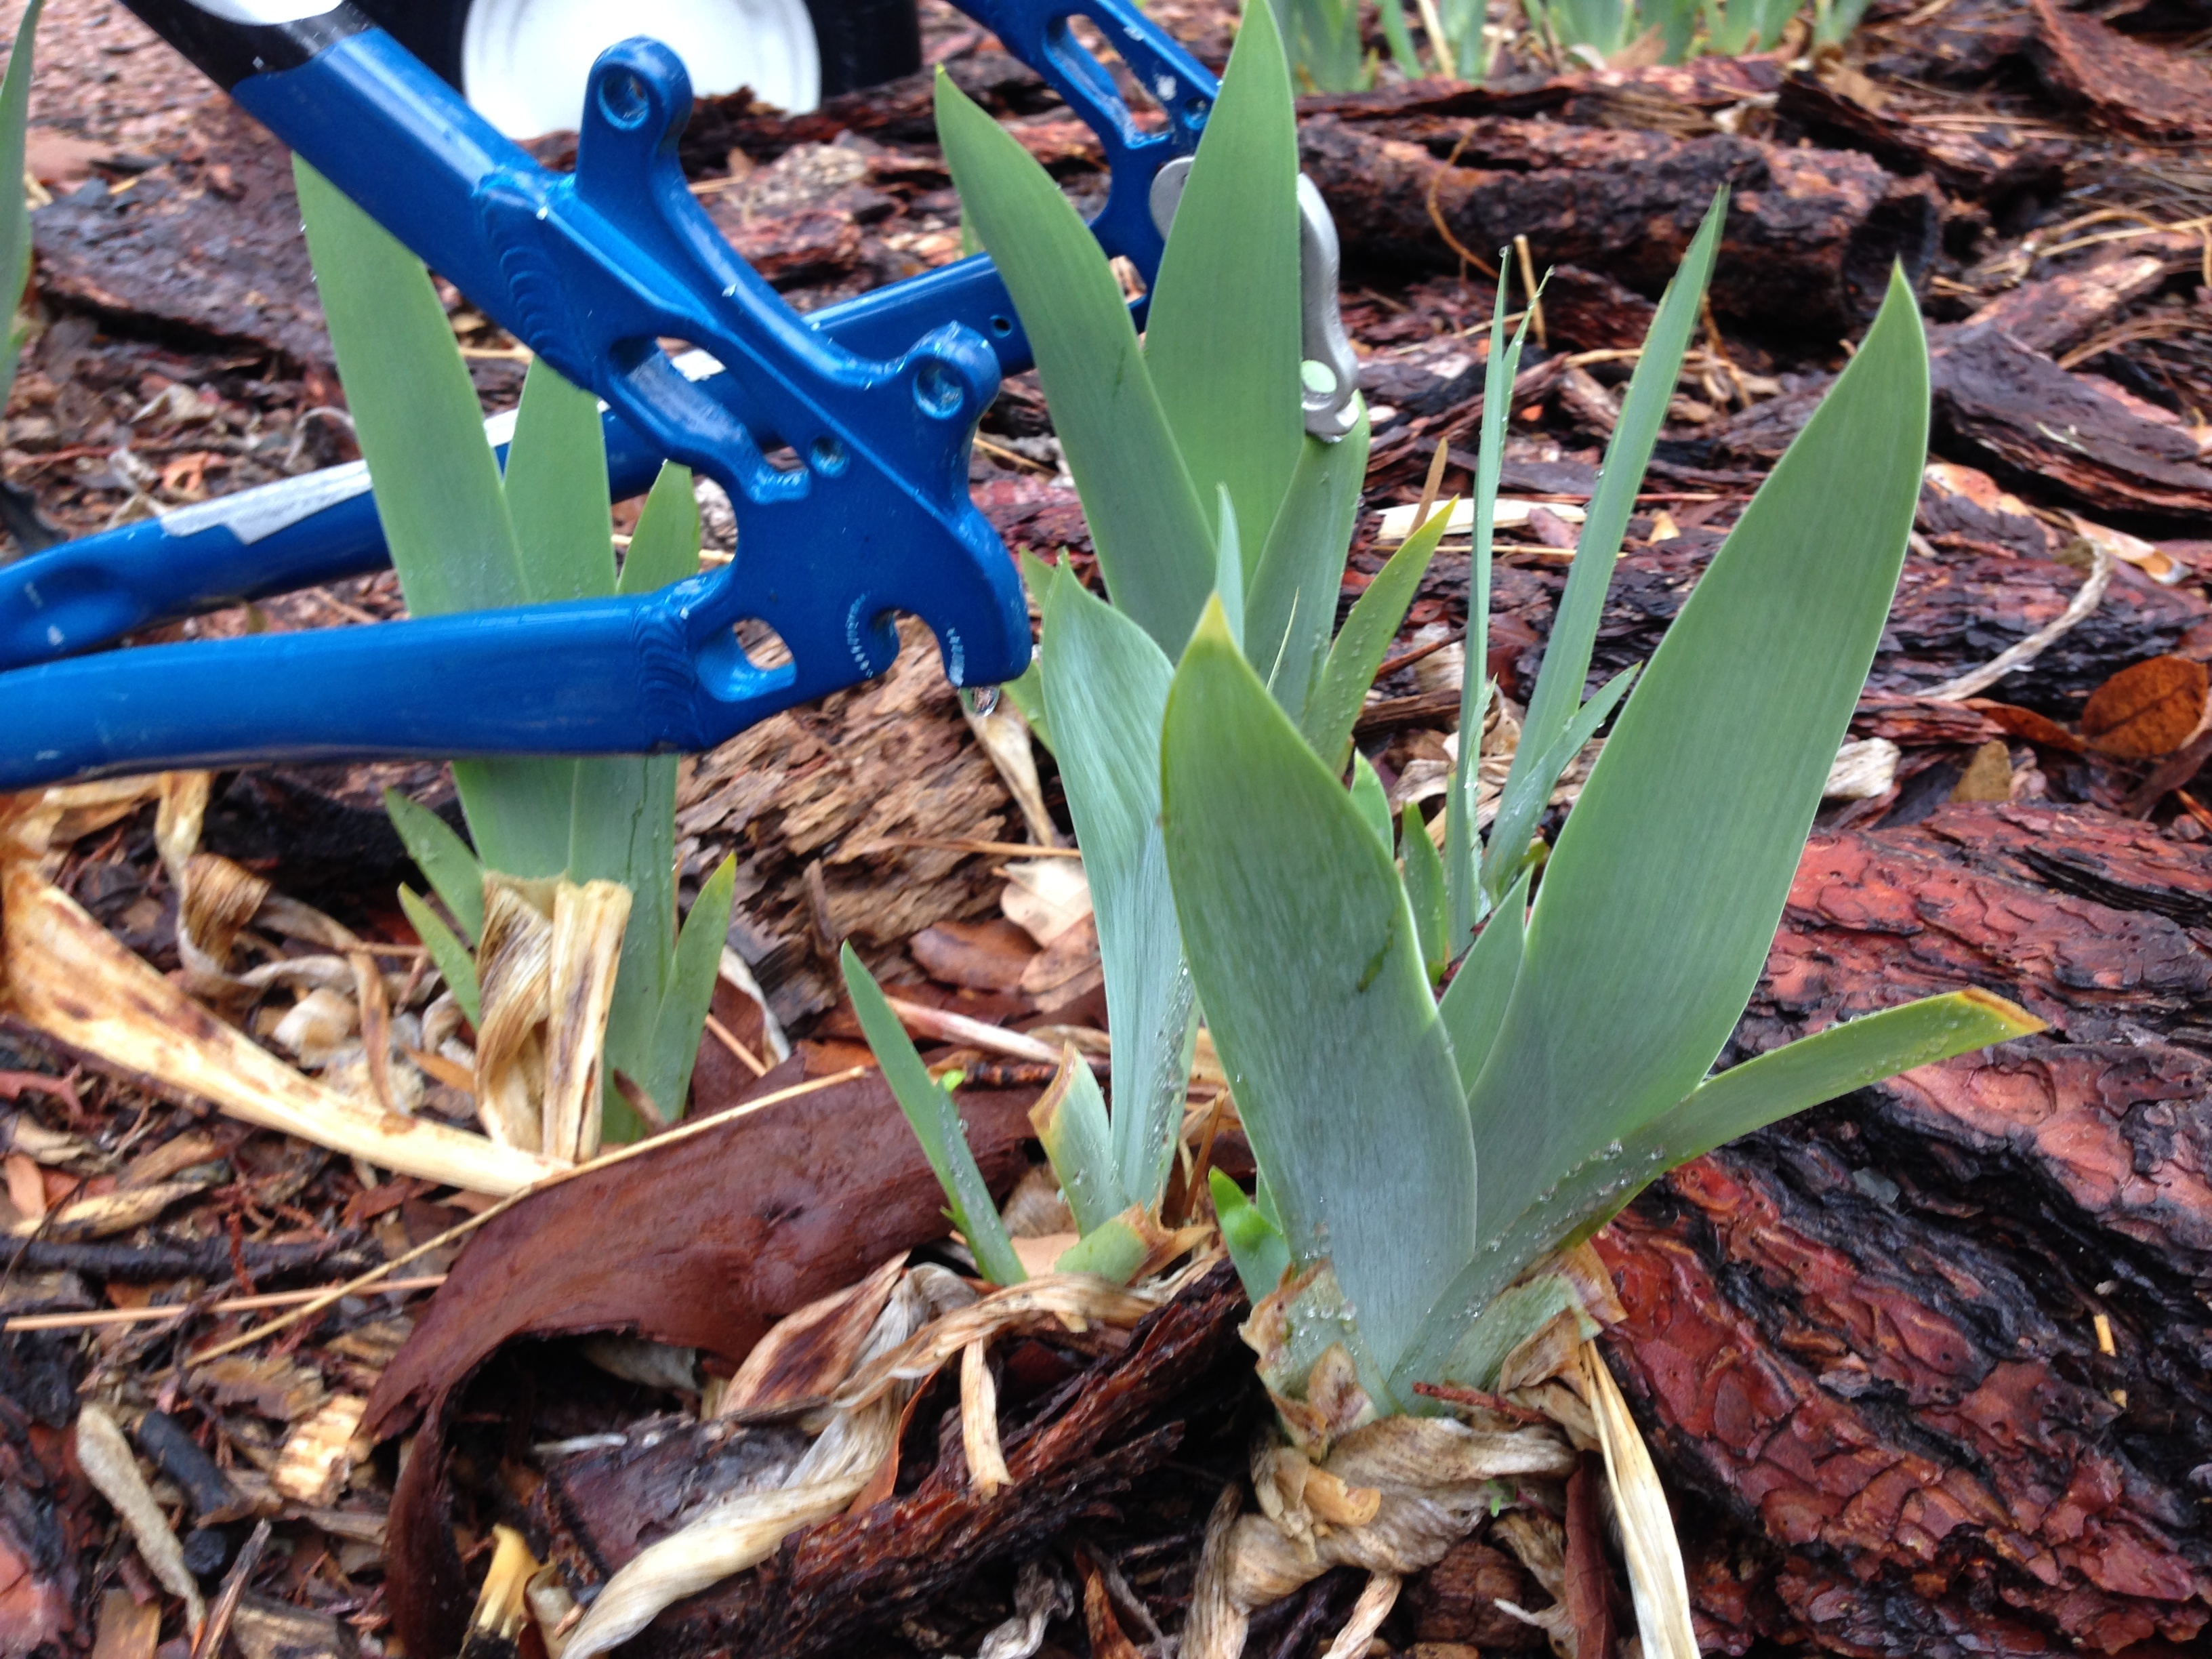
plant, flower, soil, botany, flora, cool image, flowering plant, land plant